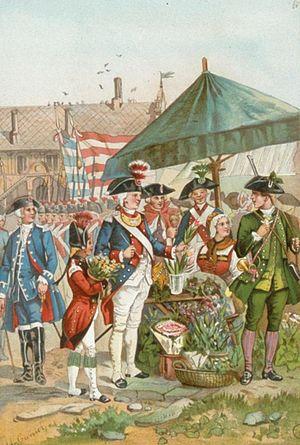
République de Mulhouse. Bibliothèque nationale et universitaire de Strasbourg
La république de Mulhouse est une ancienne cité-État d’Europe occidentale située dans le Sud de l’Alsace et constituée autour de la ville de Mulhouse. Simple ville libre d'Empire depuis 1275, elle adopta un fonctionnement républicain en 1347 par l'élection du premier bourgmestre, obtient l'autonomie complète en 1395 et suscite de ce fait l'animosité de la noblesse alentour. Elle fut pour cette raison contrainte de rompre progressivement ses relations avec le reste de l'Alsace pour se lier militairement aux confédérés suisses à la suite de la guerre des Six Deniers dont elle sort victorieuse. Cet événement-clé de l'histoire de la cité vit la Décapole incapable de faire face aux armées de la noblesse décidées à reprendre le contrôle de Mulhouse. « Dans le camp des vainqueurs, encerclée géographiquement par les vaincus », responsable de sa propre sécurité, Mulhouse se retrouve alors indépendante de facto. Cette indépendance n'est reconnue internationalement qu'en 1515 au moment de sa rupture formelle et définitive avec le Saint-Empire. 1529, la réforme protestante aboutit à l'établissement complet et exclusif du culte protestant.